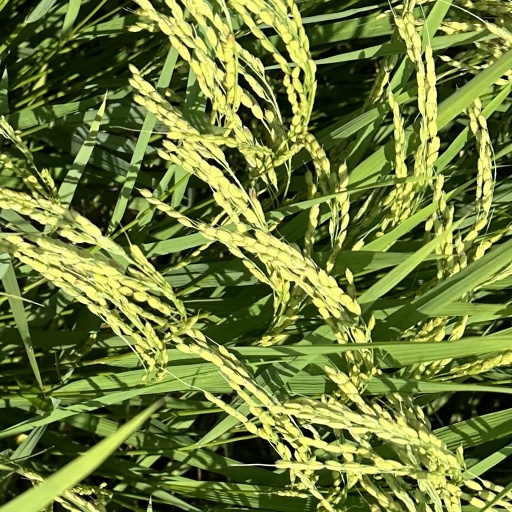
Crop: rice